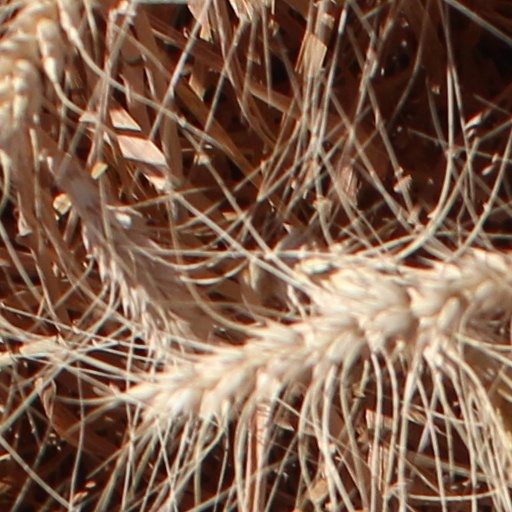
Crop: wheat